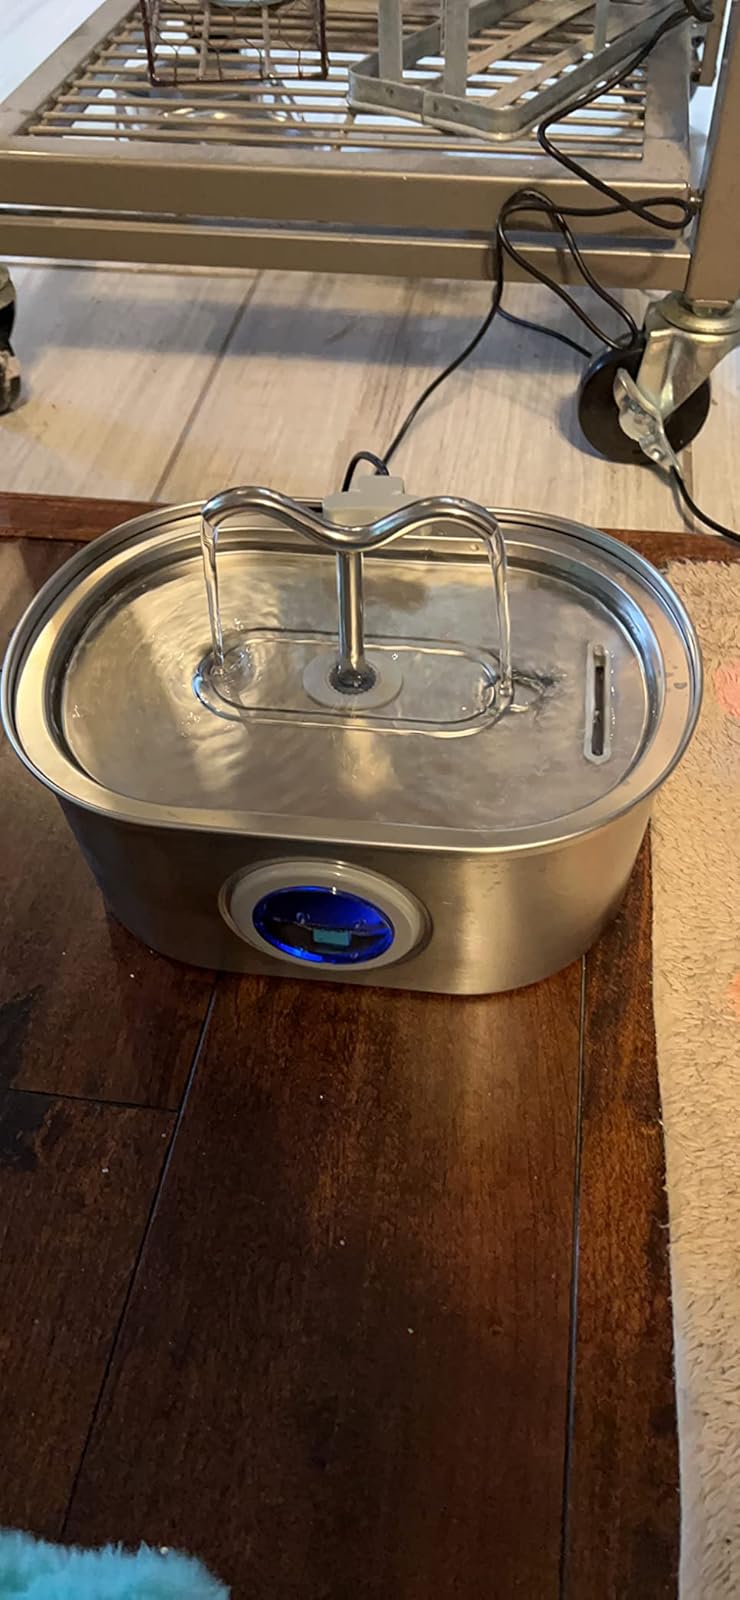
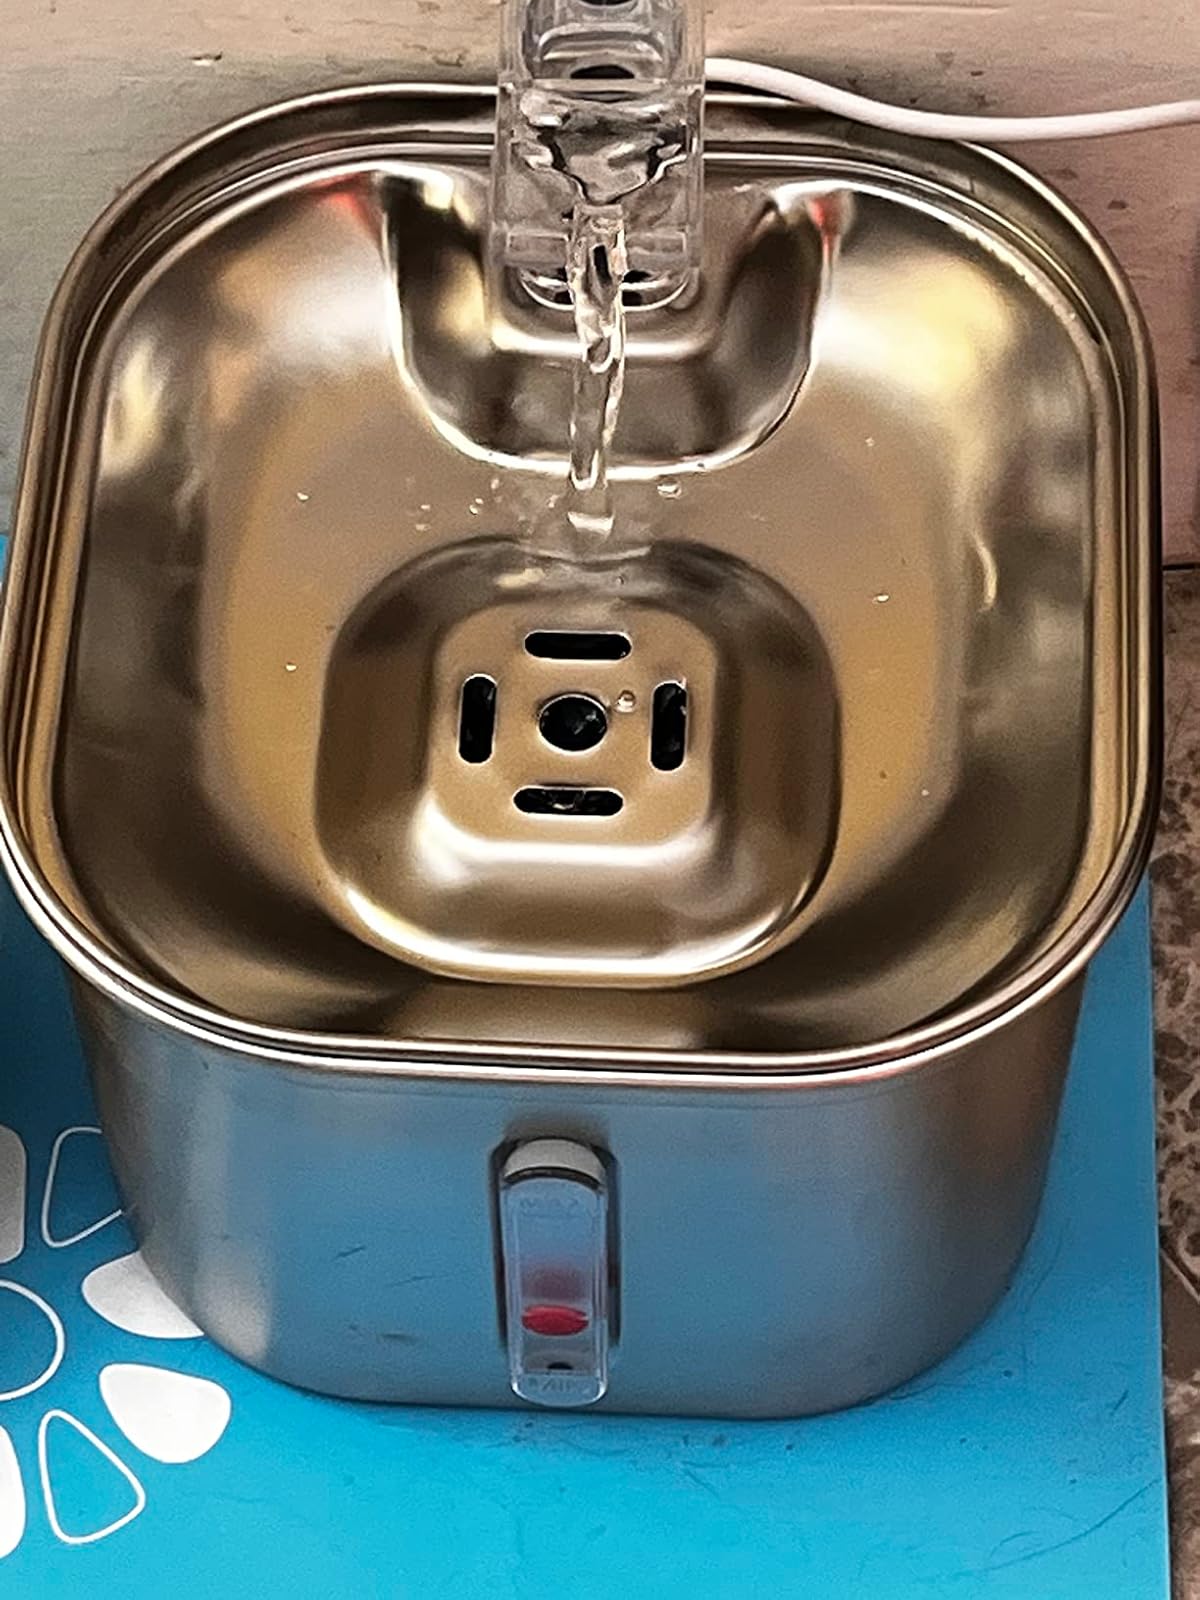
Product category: items_bowl
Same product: no